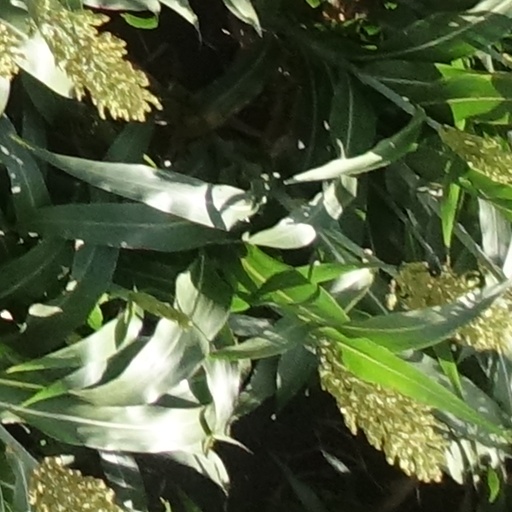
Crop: sorghum